Miami Herbert Business School

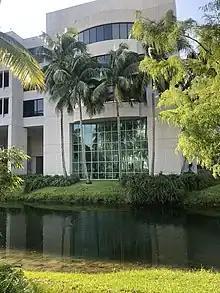
Miami Herbert Business School on the University of Miami campus in September 2020

Miami Herbert Business School was founded as the University of Miami School of Business concurrently with the University of Miami's founding in 1929. The school's founding came in the middle of a period of financial turmoil for the university and classes were initially held in the unfinished Anastasia Hotel, near the parcel of land that would later become the university's Coral Gables campus.